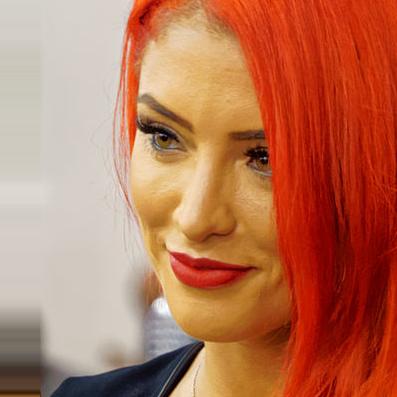
Age: 30